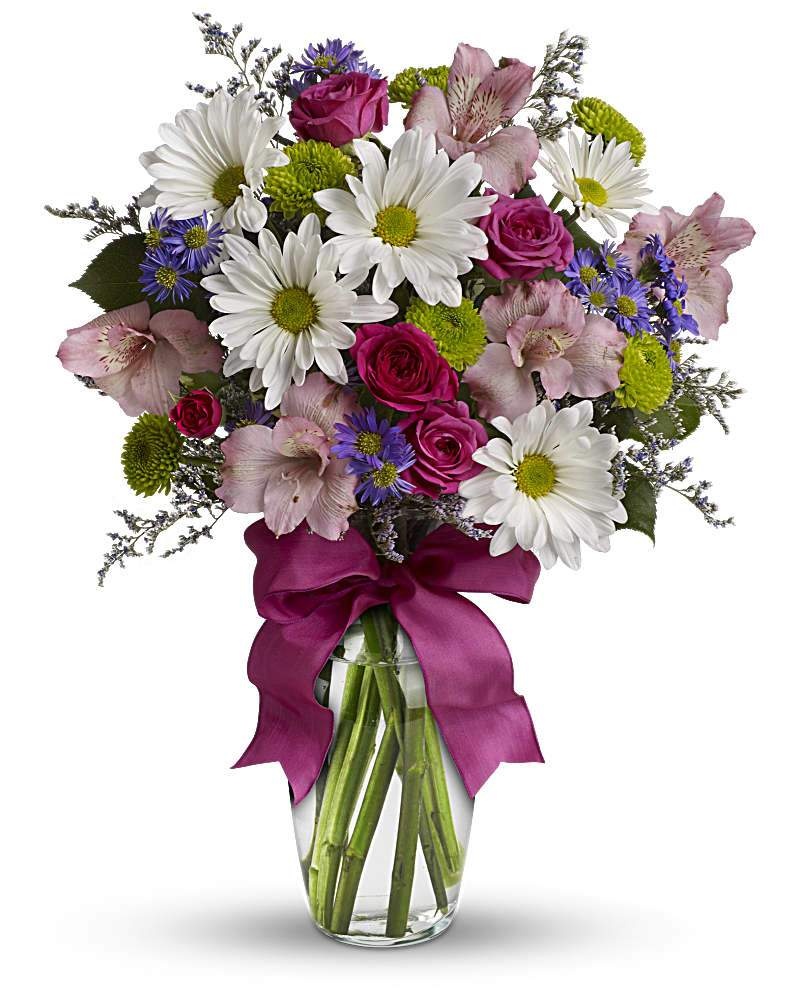
It's a Girl! Bouquet
Pretty in pink for a pretty baby girl! Pink Matsumoto asters and pink carnations mingle with white alstroemeria and baby's breath in a glass vase. It's a fitting welcome for the new addition, and will please the proud parents as well. Qatar Delivery. It's a Girl! Bouquet Qatar
Brand: abcFlora.com
Category: Arts & Entertainment > Party & Celebration > Gift Giving > Fresh Cut Flowers > Daisies